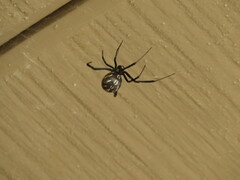
Species: Lactrodectus_hesperus